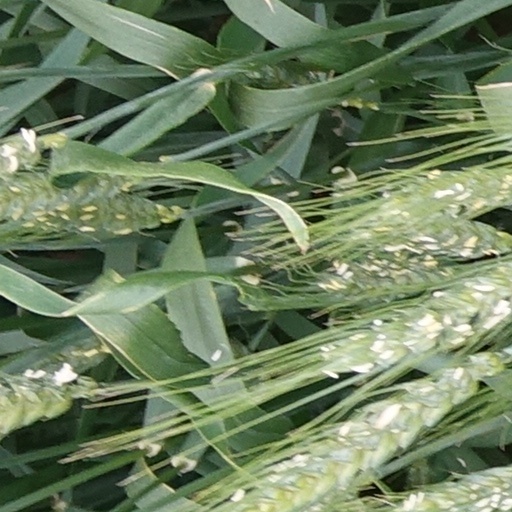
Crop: wheat